The Yellow "M"

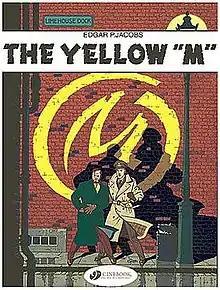
Cover of the English language (Cinebook) edition

The Yellow "M" ( ("The Yellow Mark")) by the Belgian artist Edgar P. Jacobs is the sixth comic book in the "Blake and Mortimer" series. It was first published in "Tintin" magazine between 6 August 1953 and 3 November 1954 and later appeared in book form in 1956.